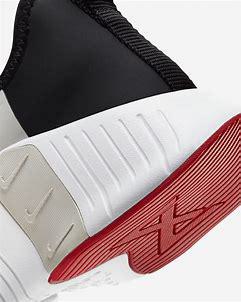
Brand: Nike
Model: Free Metcon 3